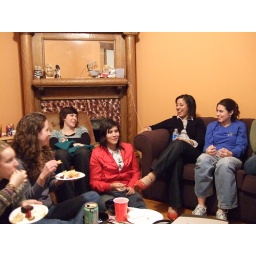
The girls in the center (red jacket and the girl behind her) are some friends who work with &amp;quot;invisible children&amp;quot;